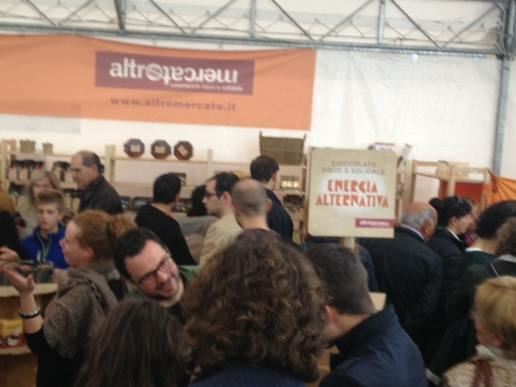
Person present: Yes